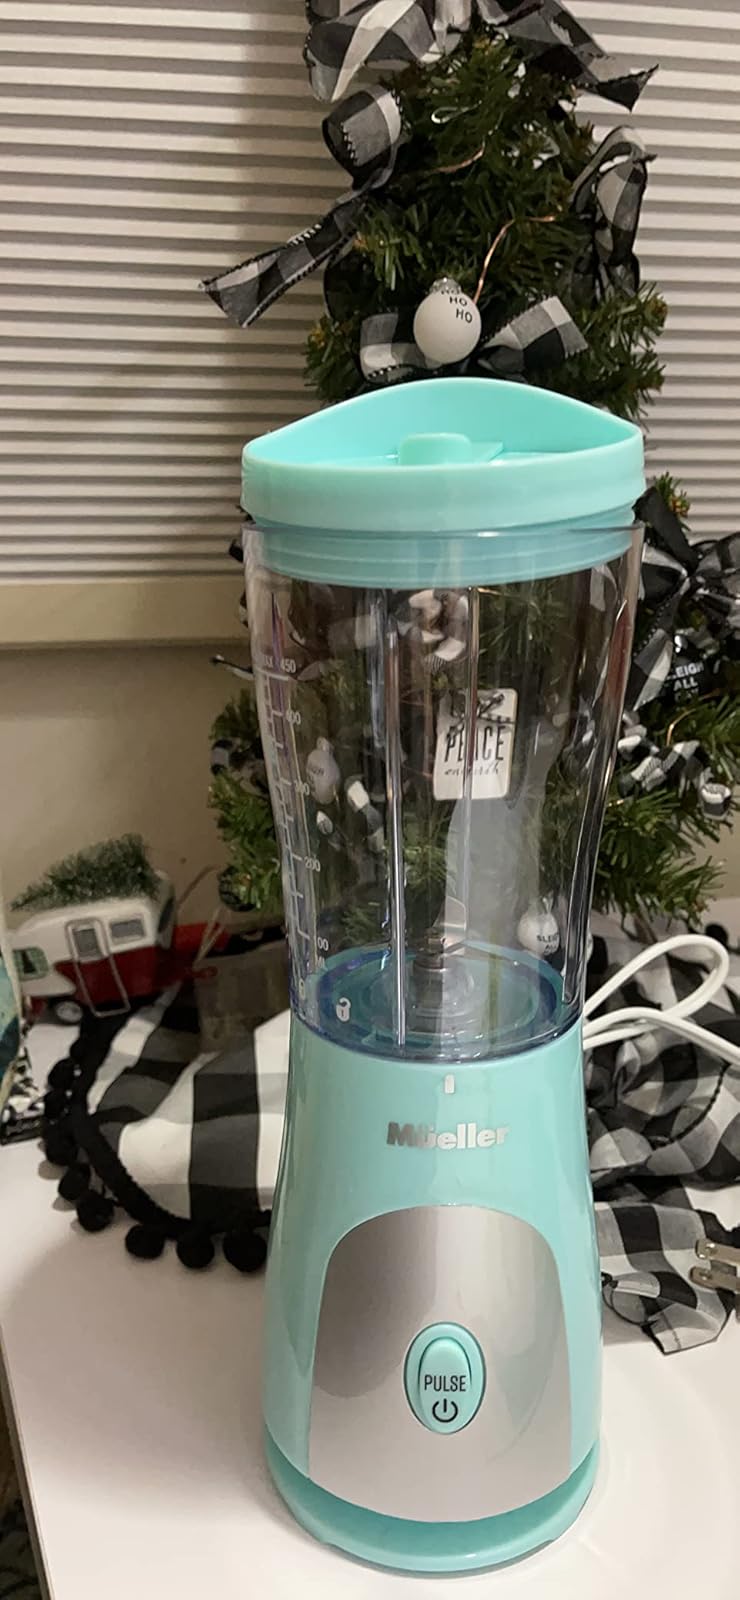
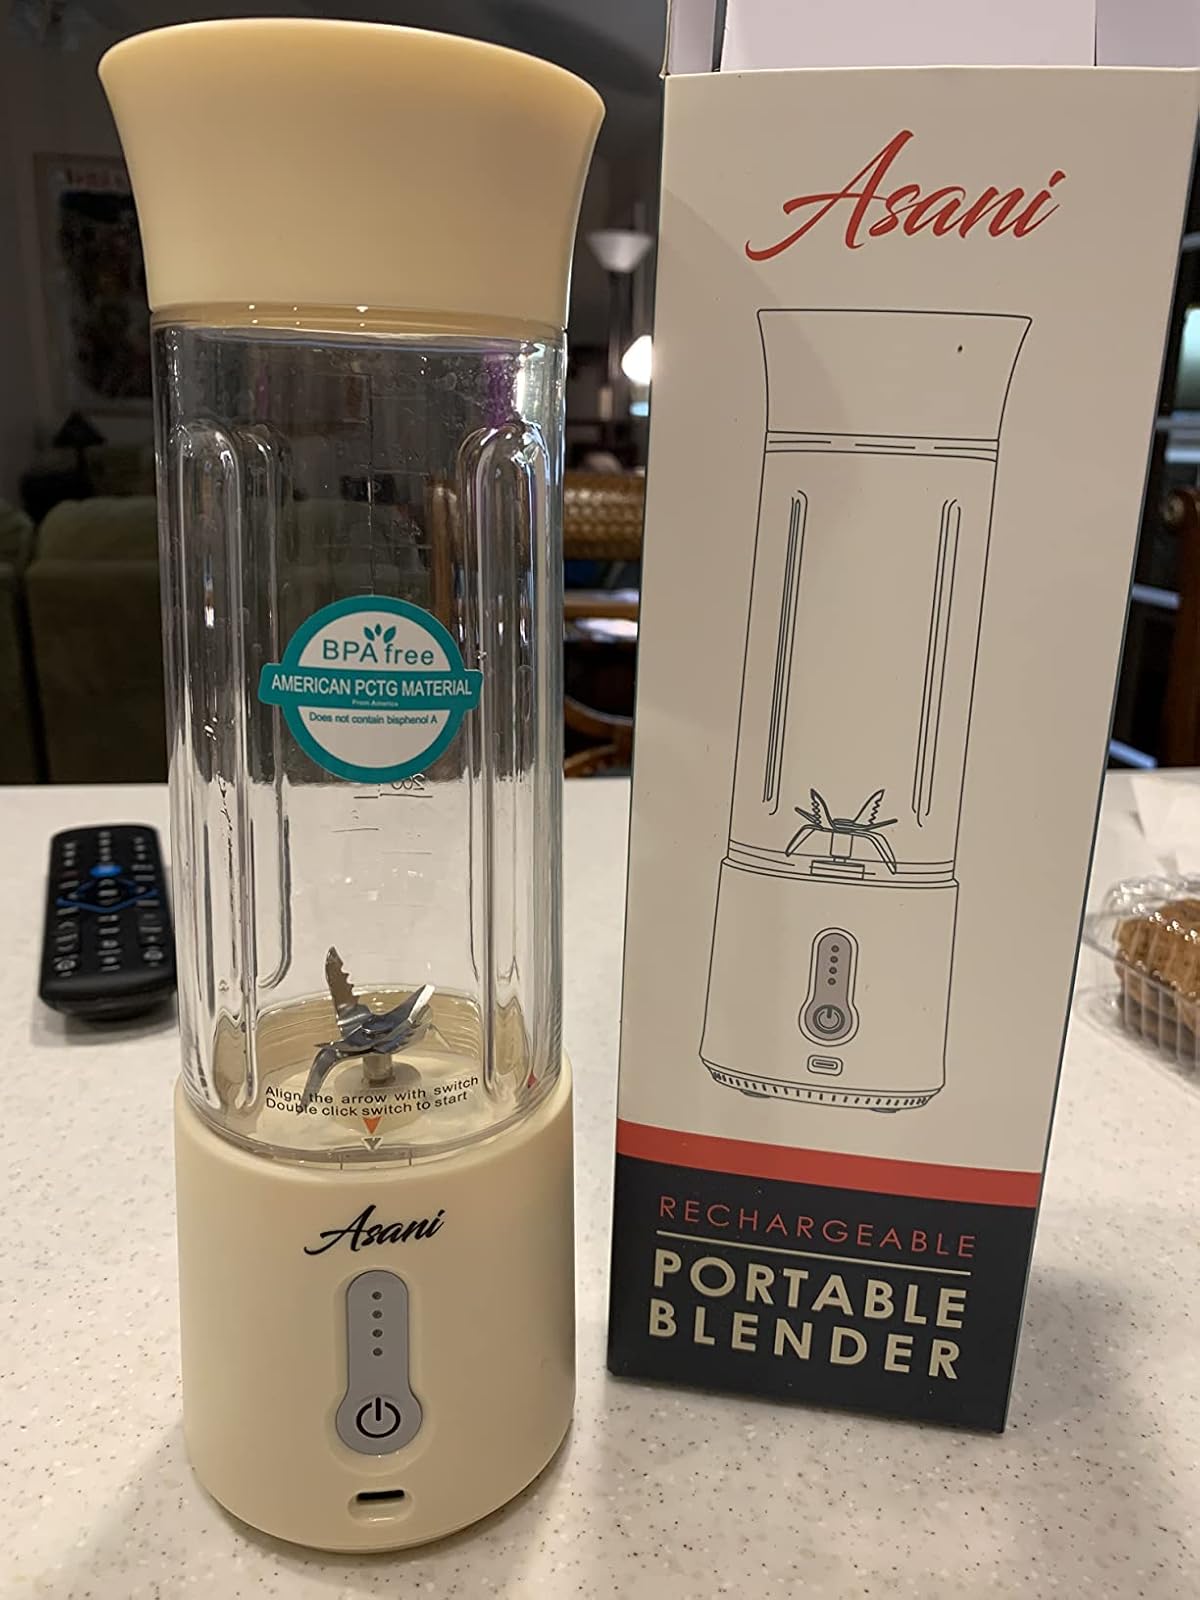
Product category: items_blender
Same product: no